Psychonauts

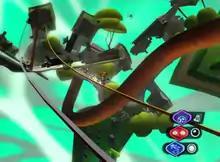
"The Milkman Conspiracy" level, where a 1950s suburban setting is presented in a twisted reality based on the mind of a conspiracy theorist, is one of "Psychonauts"s most famous levels.

The game's mental worlds were generally a result of an idea presented by Schafer to the team, fleshed out through concept art and gameplay concepts around the idea, and then executed into the game with the asset and gameplay developers, so each world had its own unique identity. One of the game's most famous levels is "The Milkman Conspiracy", which takes place in the mind of Boyd, one of the patients at the mental hospital who is obsessed with conspiracy theories. Schafer had been interested in knowing what went on inside the minds of those that believed in conspiracy theories, inspired by watching "Capricorn One" as a child.